Harvey Ward (politician)

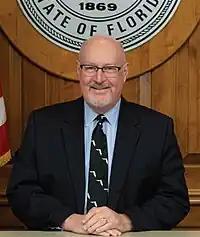

Harvey L. Ward (born 1967) is an American politician and the mayor of Gainesville, Florida. Ward has lived in Gainesville his whole life and occupied the position of city commissioner from 2017 to 2023.